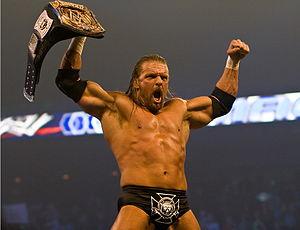
Paul Michael Lévesque, né le 27 juillet 1969 à Nashua, est un catcheur américain connu sous le nom de ring de Triple H. Il travaille actuellement à la World Wrestling Entertainment en tant que catcheur occasionnel, directeur de l'exploitation depuis 2013 et vice-président exécutif de la stratégie et du développement des talents mondiaux depuis 2019.